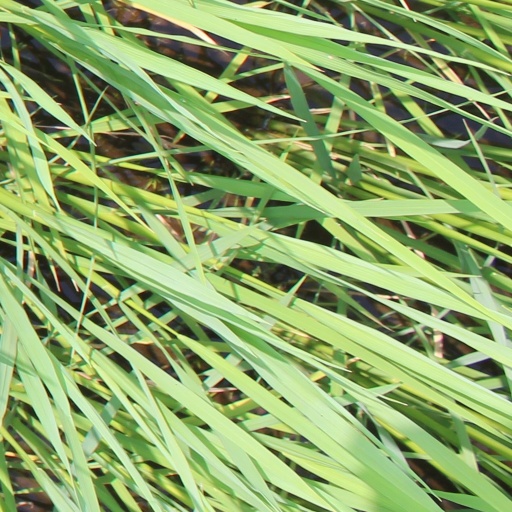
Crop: rice